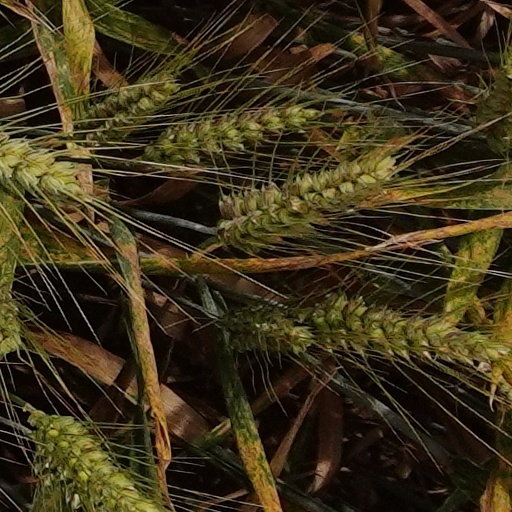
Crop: wheat